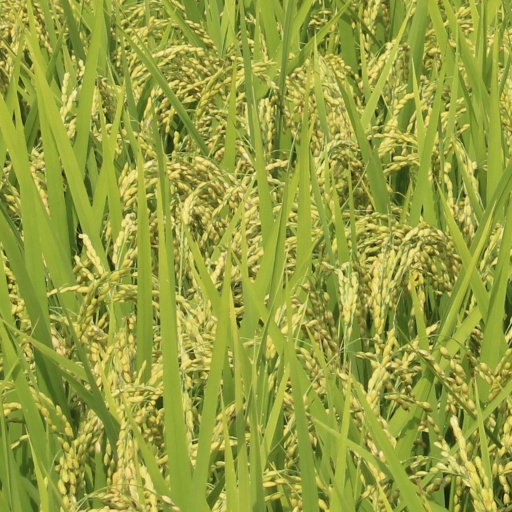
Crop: rice